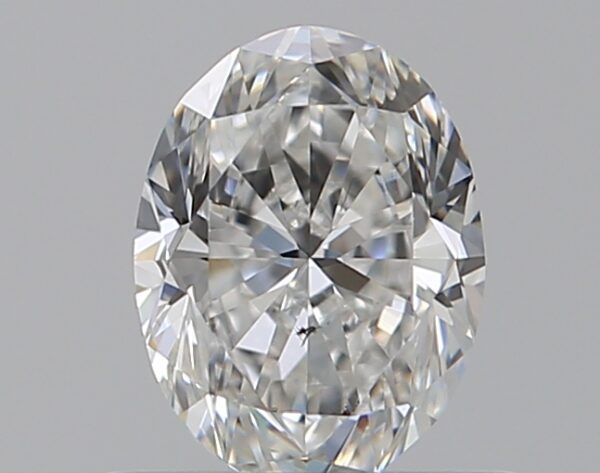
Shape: oval
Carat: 0.51
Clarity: SI1
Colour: E
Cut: VG
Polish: EX
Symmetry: VG
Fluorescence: N
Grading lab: GIA
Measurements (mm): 5.85 x 4.4 x 2.85